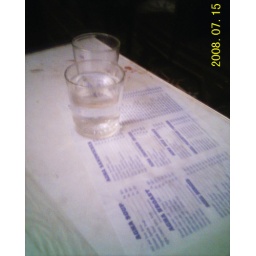
Two glasses of water lay over the menue